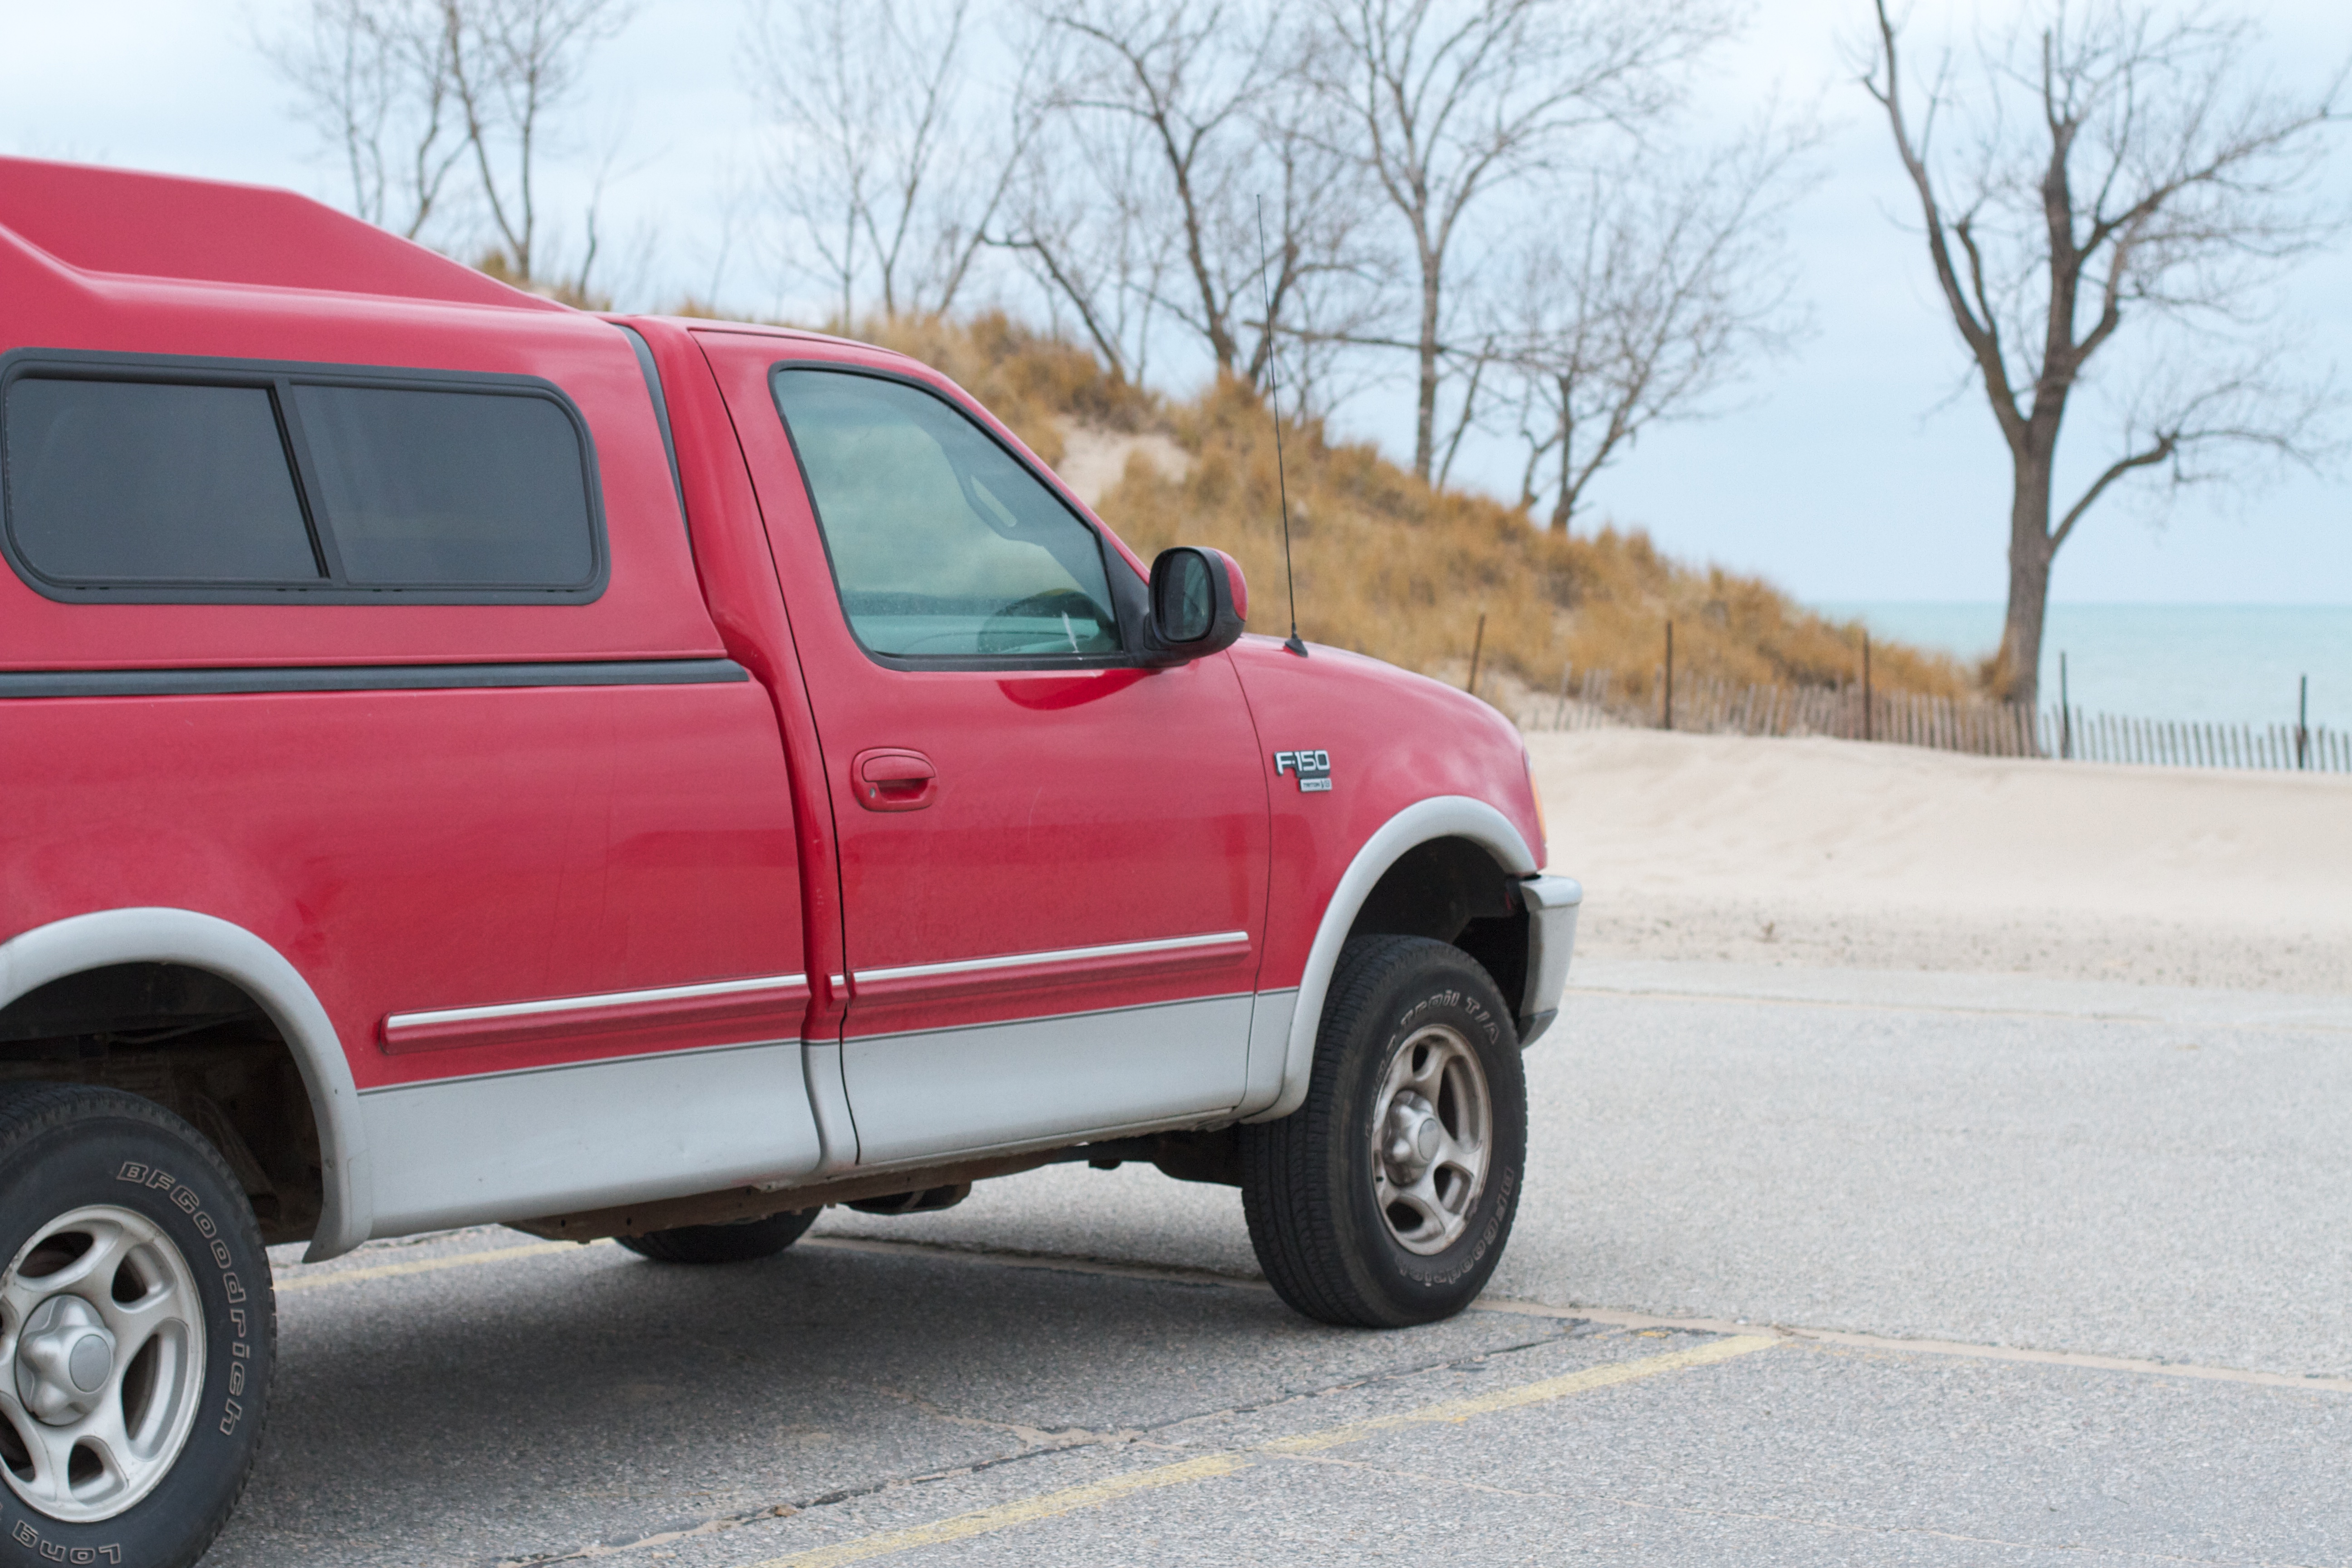
car, wheel, truck, vehicle, bumper, toyota, ideahive, commercial vehicle, pickup truck, land vehicle, automobile make, automotive exterior